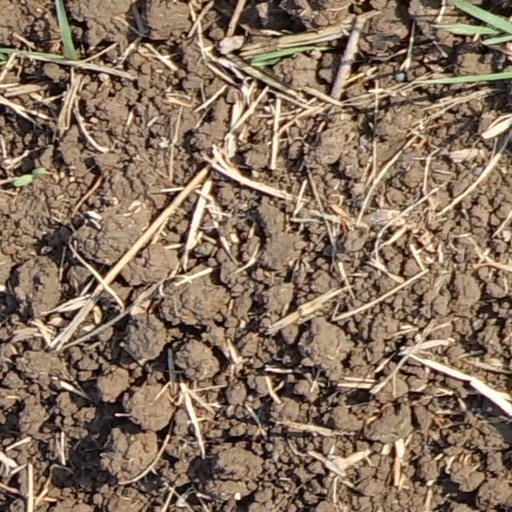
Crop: wheat